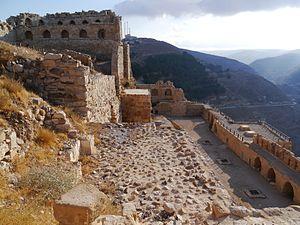
Payen, dit le Bouteiller ainsi nommé parce qu'il avait été bouteiller du Roi est un croisé du royaume de Jérusalem au XIIᵉ siècle.